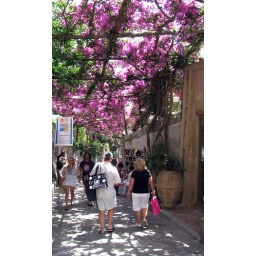
The pretty purple flowers that grow everywhere were shading the little street in Positano.